Tivoli Software

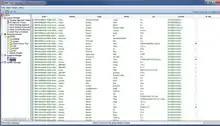
Creating custom standard drivers in IBM Tivoli Netcool Configuration Manager

Tivoli Management Framework (TMF) is a CORBA-based systems and network management framework. It allows administrators to manage large numbers of remote locations or devices. In the early years of TMF's lifecycle it was a pre-requisite to several other key Tivoli components. With IBM's adoption and promotion of other non-TMF based products, such as Micromuse Netcool Omnibus in February 2006 and the increasing general acceptance of Secure Shell in preference to CORBA meant TMF entered the latter stages of product lifecycle. The final independent release version of TMF was 4.1.1 with release 4.3.1 supplied with and to Tivoli Configuration Manager 4.3.1 in 2008.